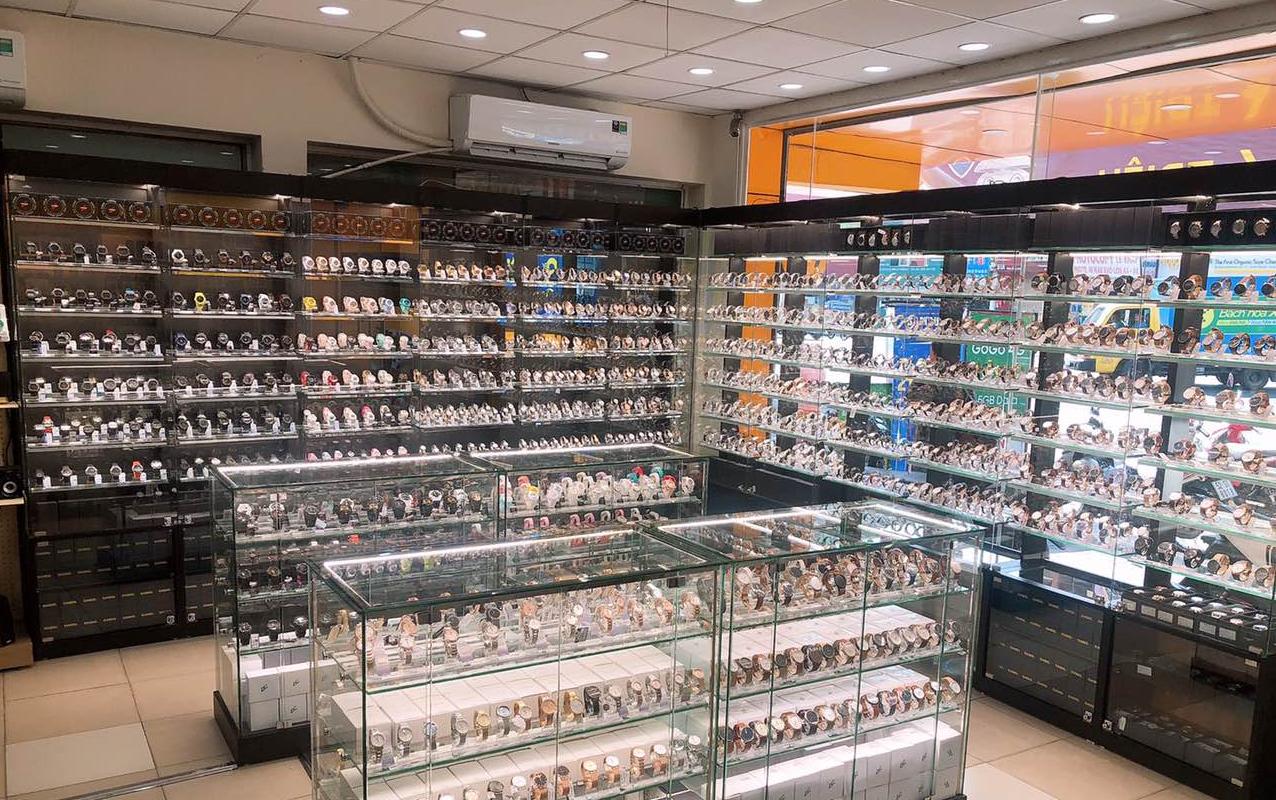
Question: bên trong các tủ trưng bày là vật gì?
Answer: bên trong các tủ là những chiếc đồng hồ